Pacific Southwest Airlines

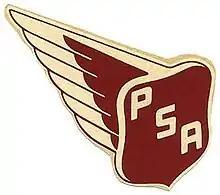
PSA 1953 logo

PSA started as an offshoot of San Diego–based Friedkin Aeronautics, the flight school Kenny Friedkin started to train returning GIs. When GI business dried up, on May 6, 1949, Friedkin started flying once a week from San Diego to Oakland via Burbank with a $1,000-a-month leased Douglas DC-3. Friedkin obtained information from a travel agent upon starting the airline due to lessons learned from a failed precursor airline (Friedkin Airlines). Reservations were initially taken at a World War II surplus latrine refitted as a ticket office. The original fare from Burbank to Oakland was $9.99. In July 1951 PSA added a flight to San Francisco. Oakland was dropped in 1954, but restored to the system in 1965. DC-3s went in and out of the fleet, but the total number was never more than four.